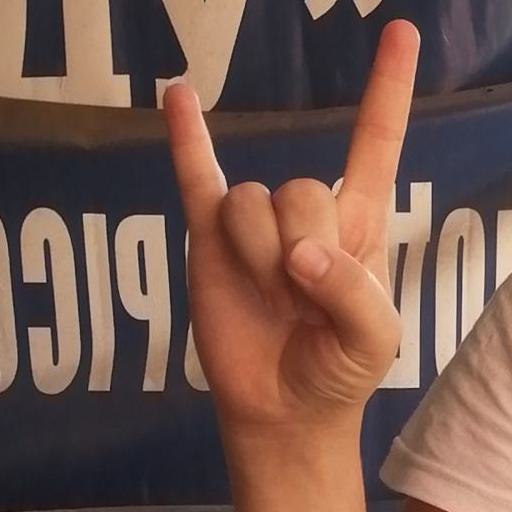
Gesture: rock